Sherwin Summit

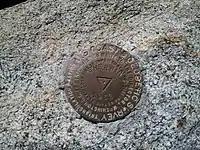
U.S. Coast & Geodetic Survey plaque on Sherwin Summit

Sherwin Summit (el. 6,427 feet, 1,959 m) is a mountain pass on U.S. Highway 395.